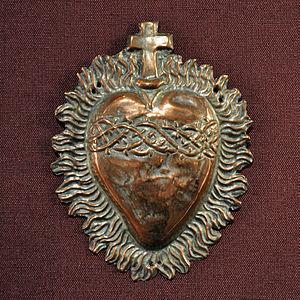
Ex-voto, cuivre, XIXème siècle. Musée du Coeur ( collection du docteur Boyadjian et de son épouse ), MRAH, Parc du Cinquantenaire, Bruxelles.